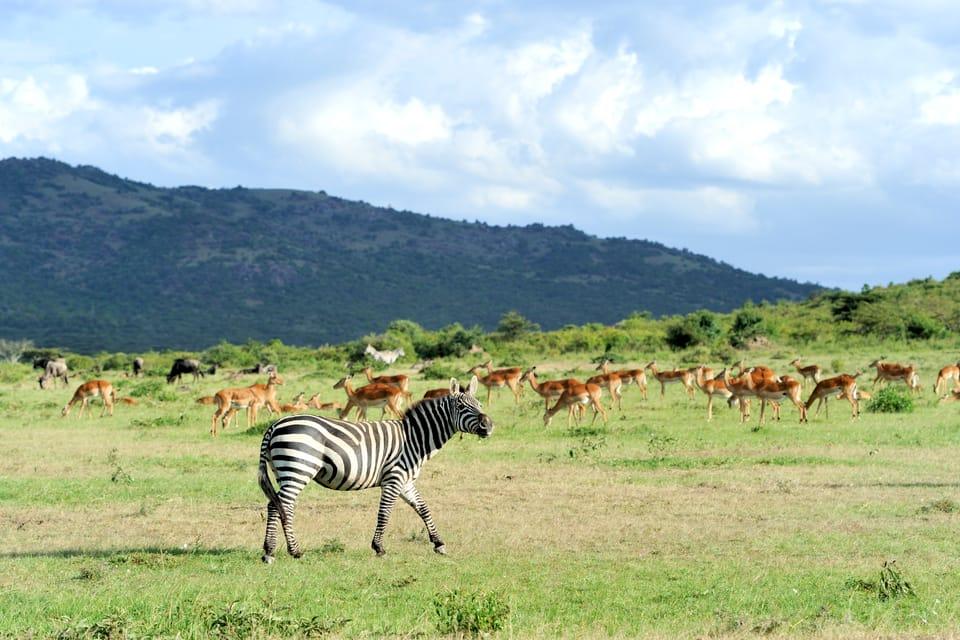
Mandhari nzuri yenye rutuba chini ya wingu la bluu iliyozungukwa na vichaka mbalimbali, pamoja na wanyama kama vile pundamilia na swala, milima ikionekana kwa mbali kuipa mvuto mandhari hiyo.

Mbegu za mbogamboga zimewekwa katika kifungashio cha nailoni ili zisiharibiwe na wadudu waharibifu pamoja na kupata unyevu, juu ya kifungashio pameandikwa jina pamoja na kiasi, kilimo cha mbegu ni mahususi kwa ajili ya kuziandaa na kuwauzia wakulima wengine.